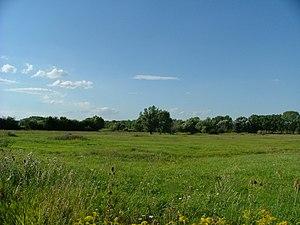
Le Szigetköz est une région naturelle de Hongrie faisant partie de la petite plaine de Hongrie. Délimitée au sud par le Danube de Moson, un bras du Danube, et au nord par le cours principal du Danube, elle forme la plus grande île de Hongrie, d'une superficie de 375 km². Elle est située dans la continuité du Csallóköz ou Žitný ostrov, autre région naturelle insulaire plus étendue située en Slovaquie, au nord du cours principal du Danube qui forme la frontière entre la Hongrie et la Slovaquie.